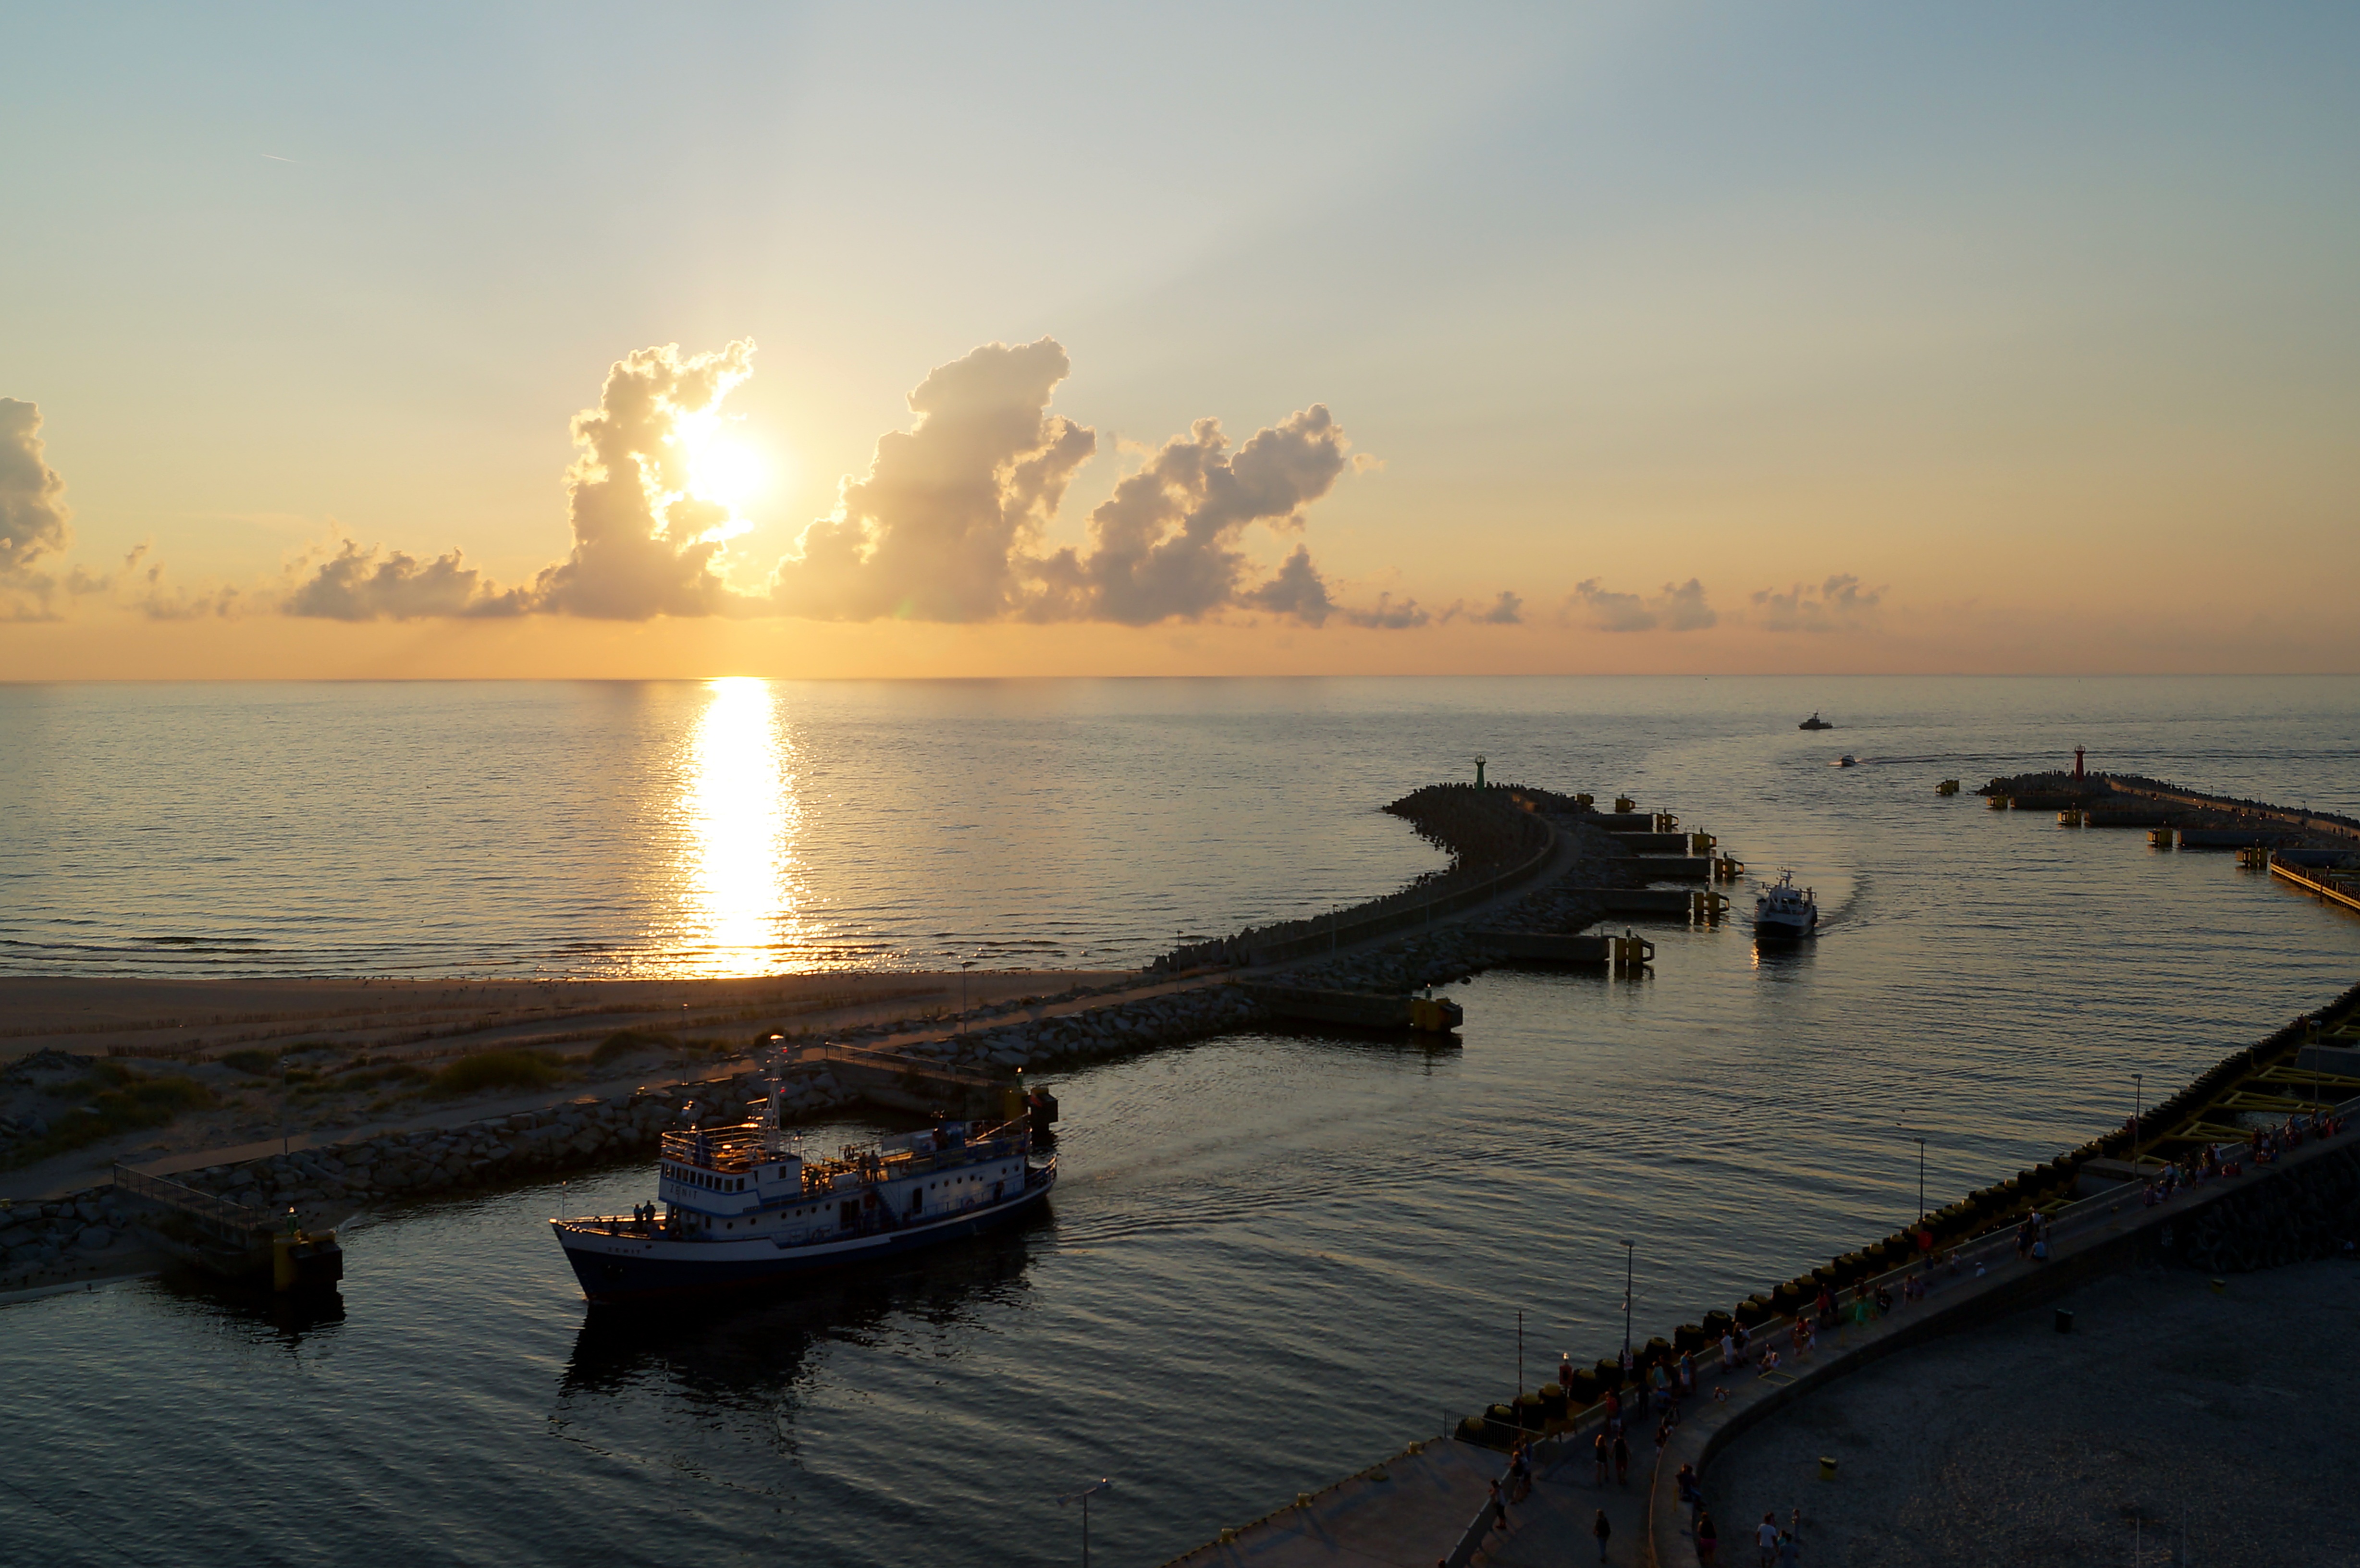
beach, landscape, sea, coast, ocean, horizon, sun, sunrise, sunset, boat, sunlight, morning, shore, wave, dawn, pier, summer, vacation, dusk, evening, reflection, vehicle, bay, poland, abendstimmung, atmospheric, evening sky, back light, ko obrzeg